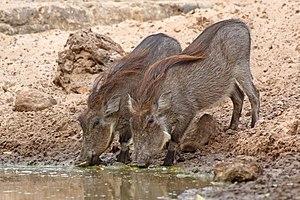
Le phacochère est un mammifère de l'ordre des artiodactyles, de la famille des suidés, du genre Phacochoerus.